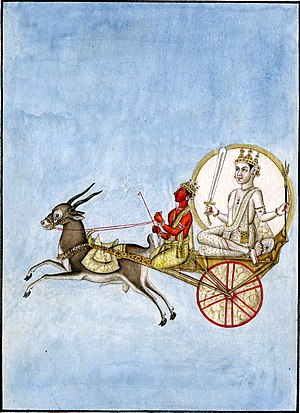
Chandra
Chandra trækkes på en vogn
Chandra er en månegud og en Graha inden for Hinduismen. Chandra identificeres også med den vediske månegud Soma.